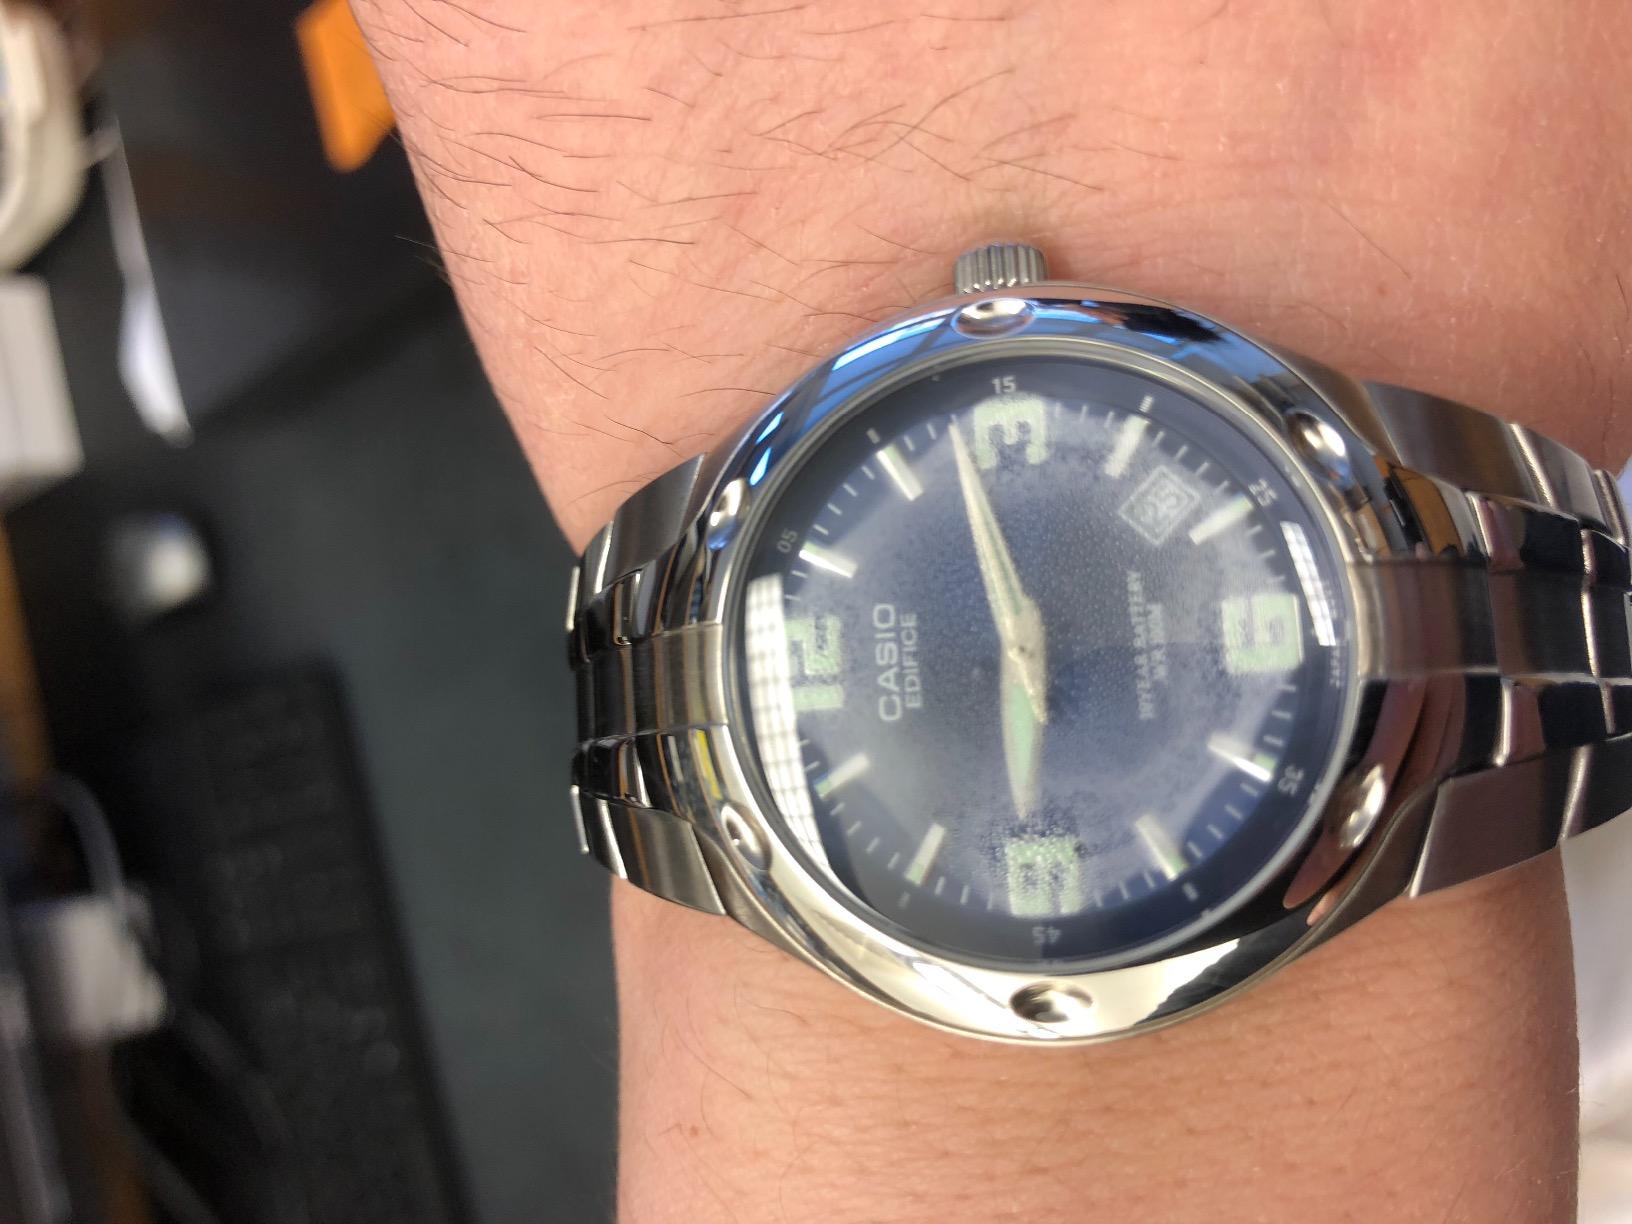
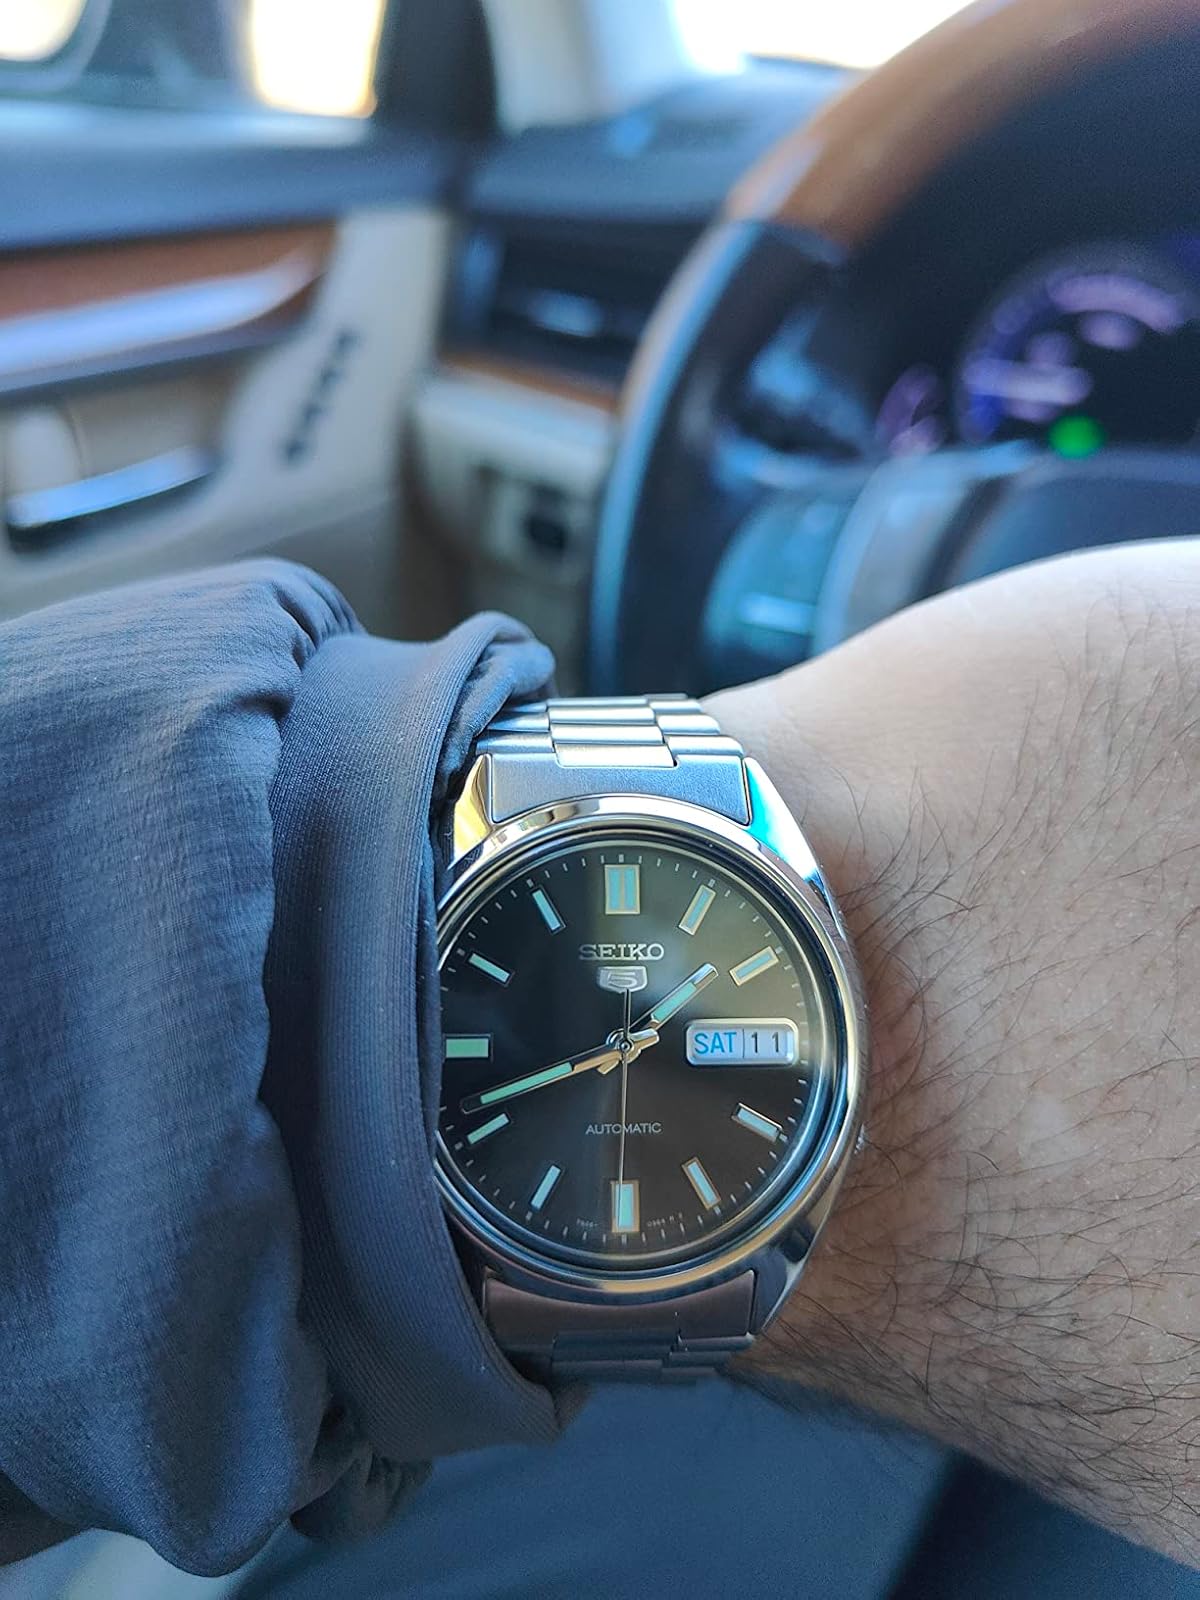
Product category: accessories_watch
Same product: no